C1orf159

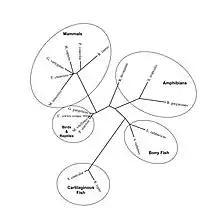
Unrooted phylogenetic tree of C1orf159 orthologs generated by Phylogeny.fr.

When compared with the evolution rate with cytochrome c and fibrinogen alpha, the C1orf159 protein has a similar evolutionary rate of change to the fast-evolving fibrinogen alpha protein, C1orf159 protein has a relatively fast evolution rate.